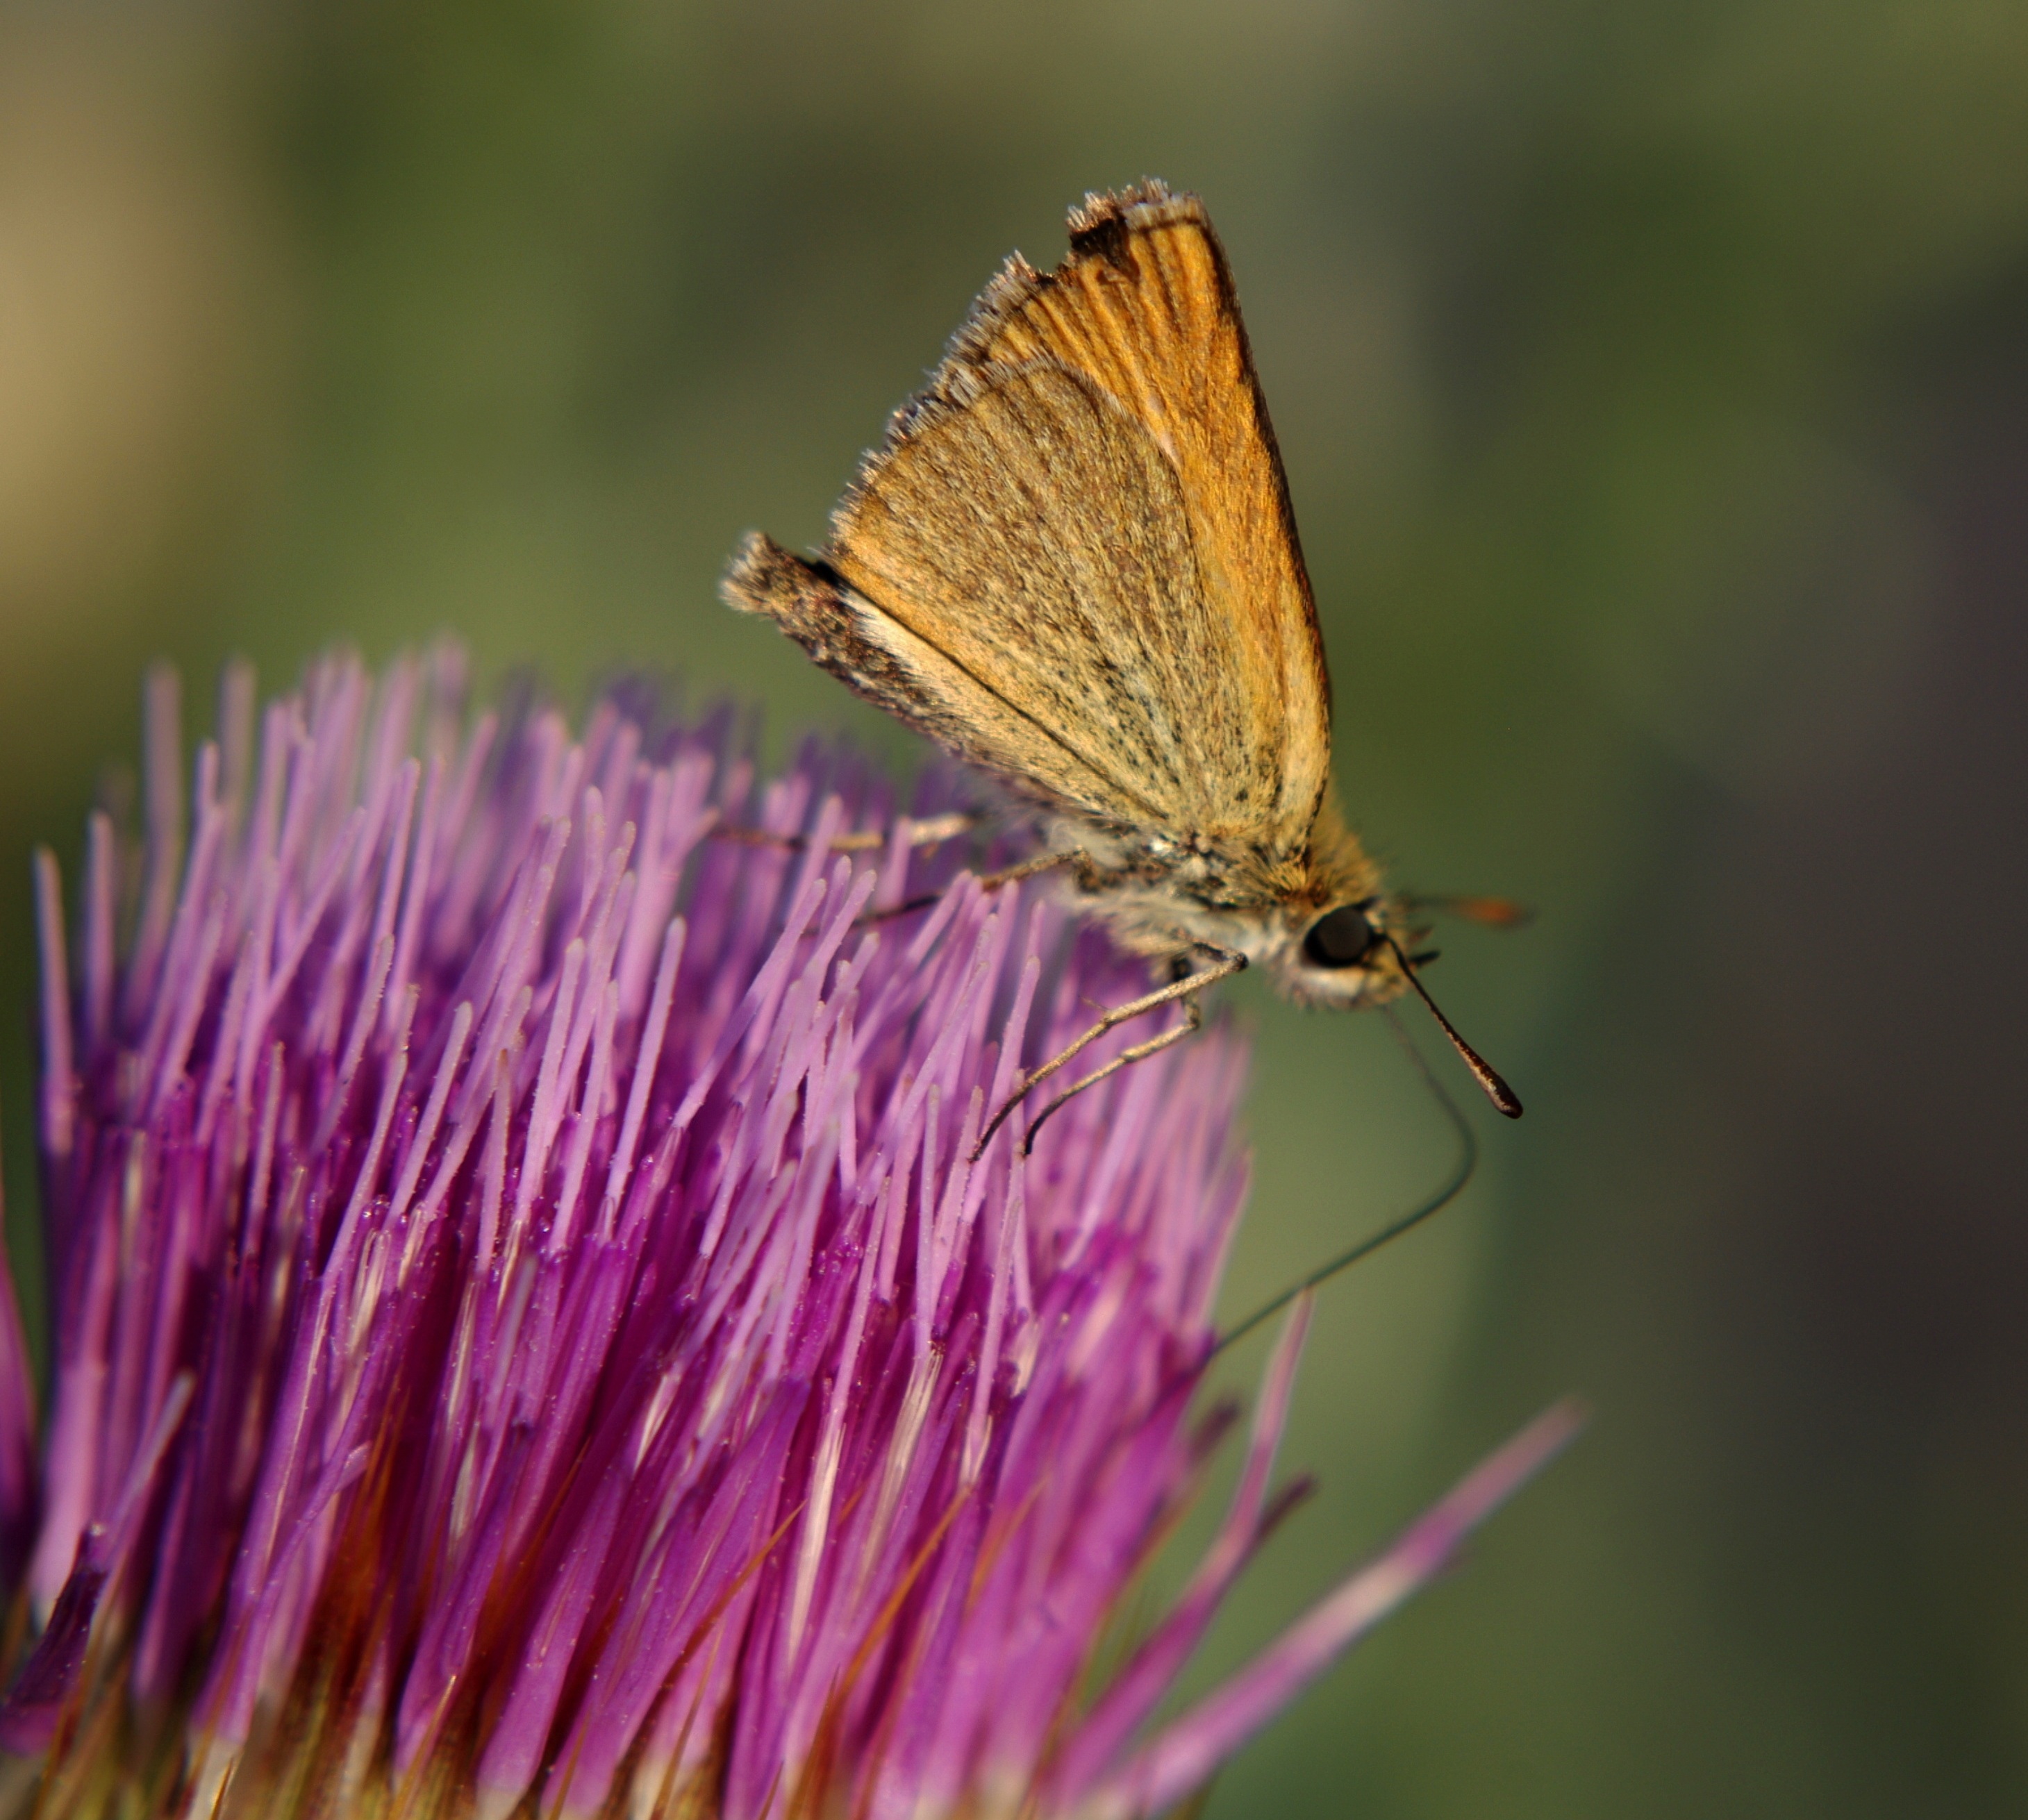
nature, photography, flower, summer, orange, insect, brown, butterfly, pink, flora, fauna, plants, invertebrate, close up, wild plant, wings, thistle, nectar, pieridae, macro photography, pink flowers, field thistle, pollinator, plant stem, moths and butterflies, lycaenid, brush footed butterfly, colias, soumra n k